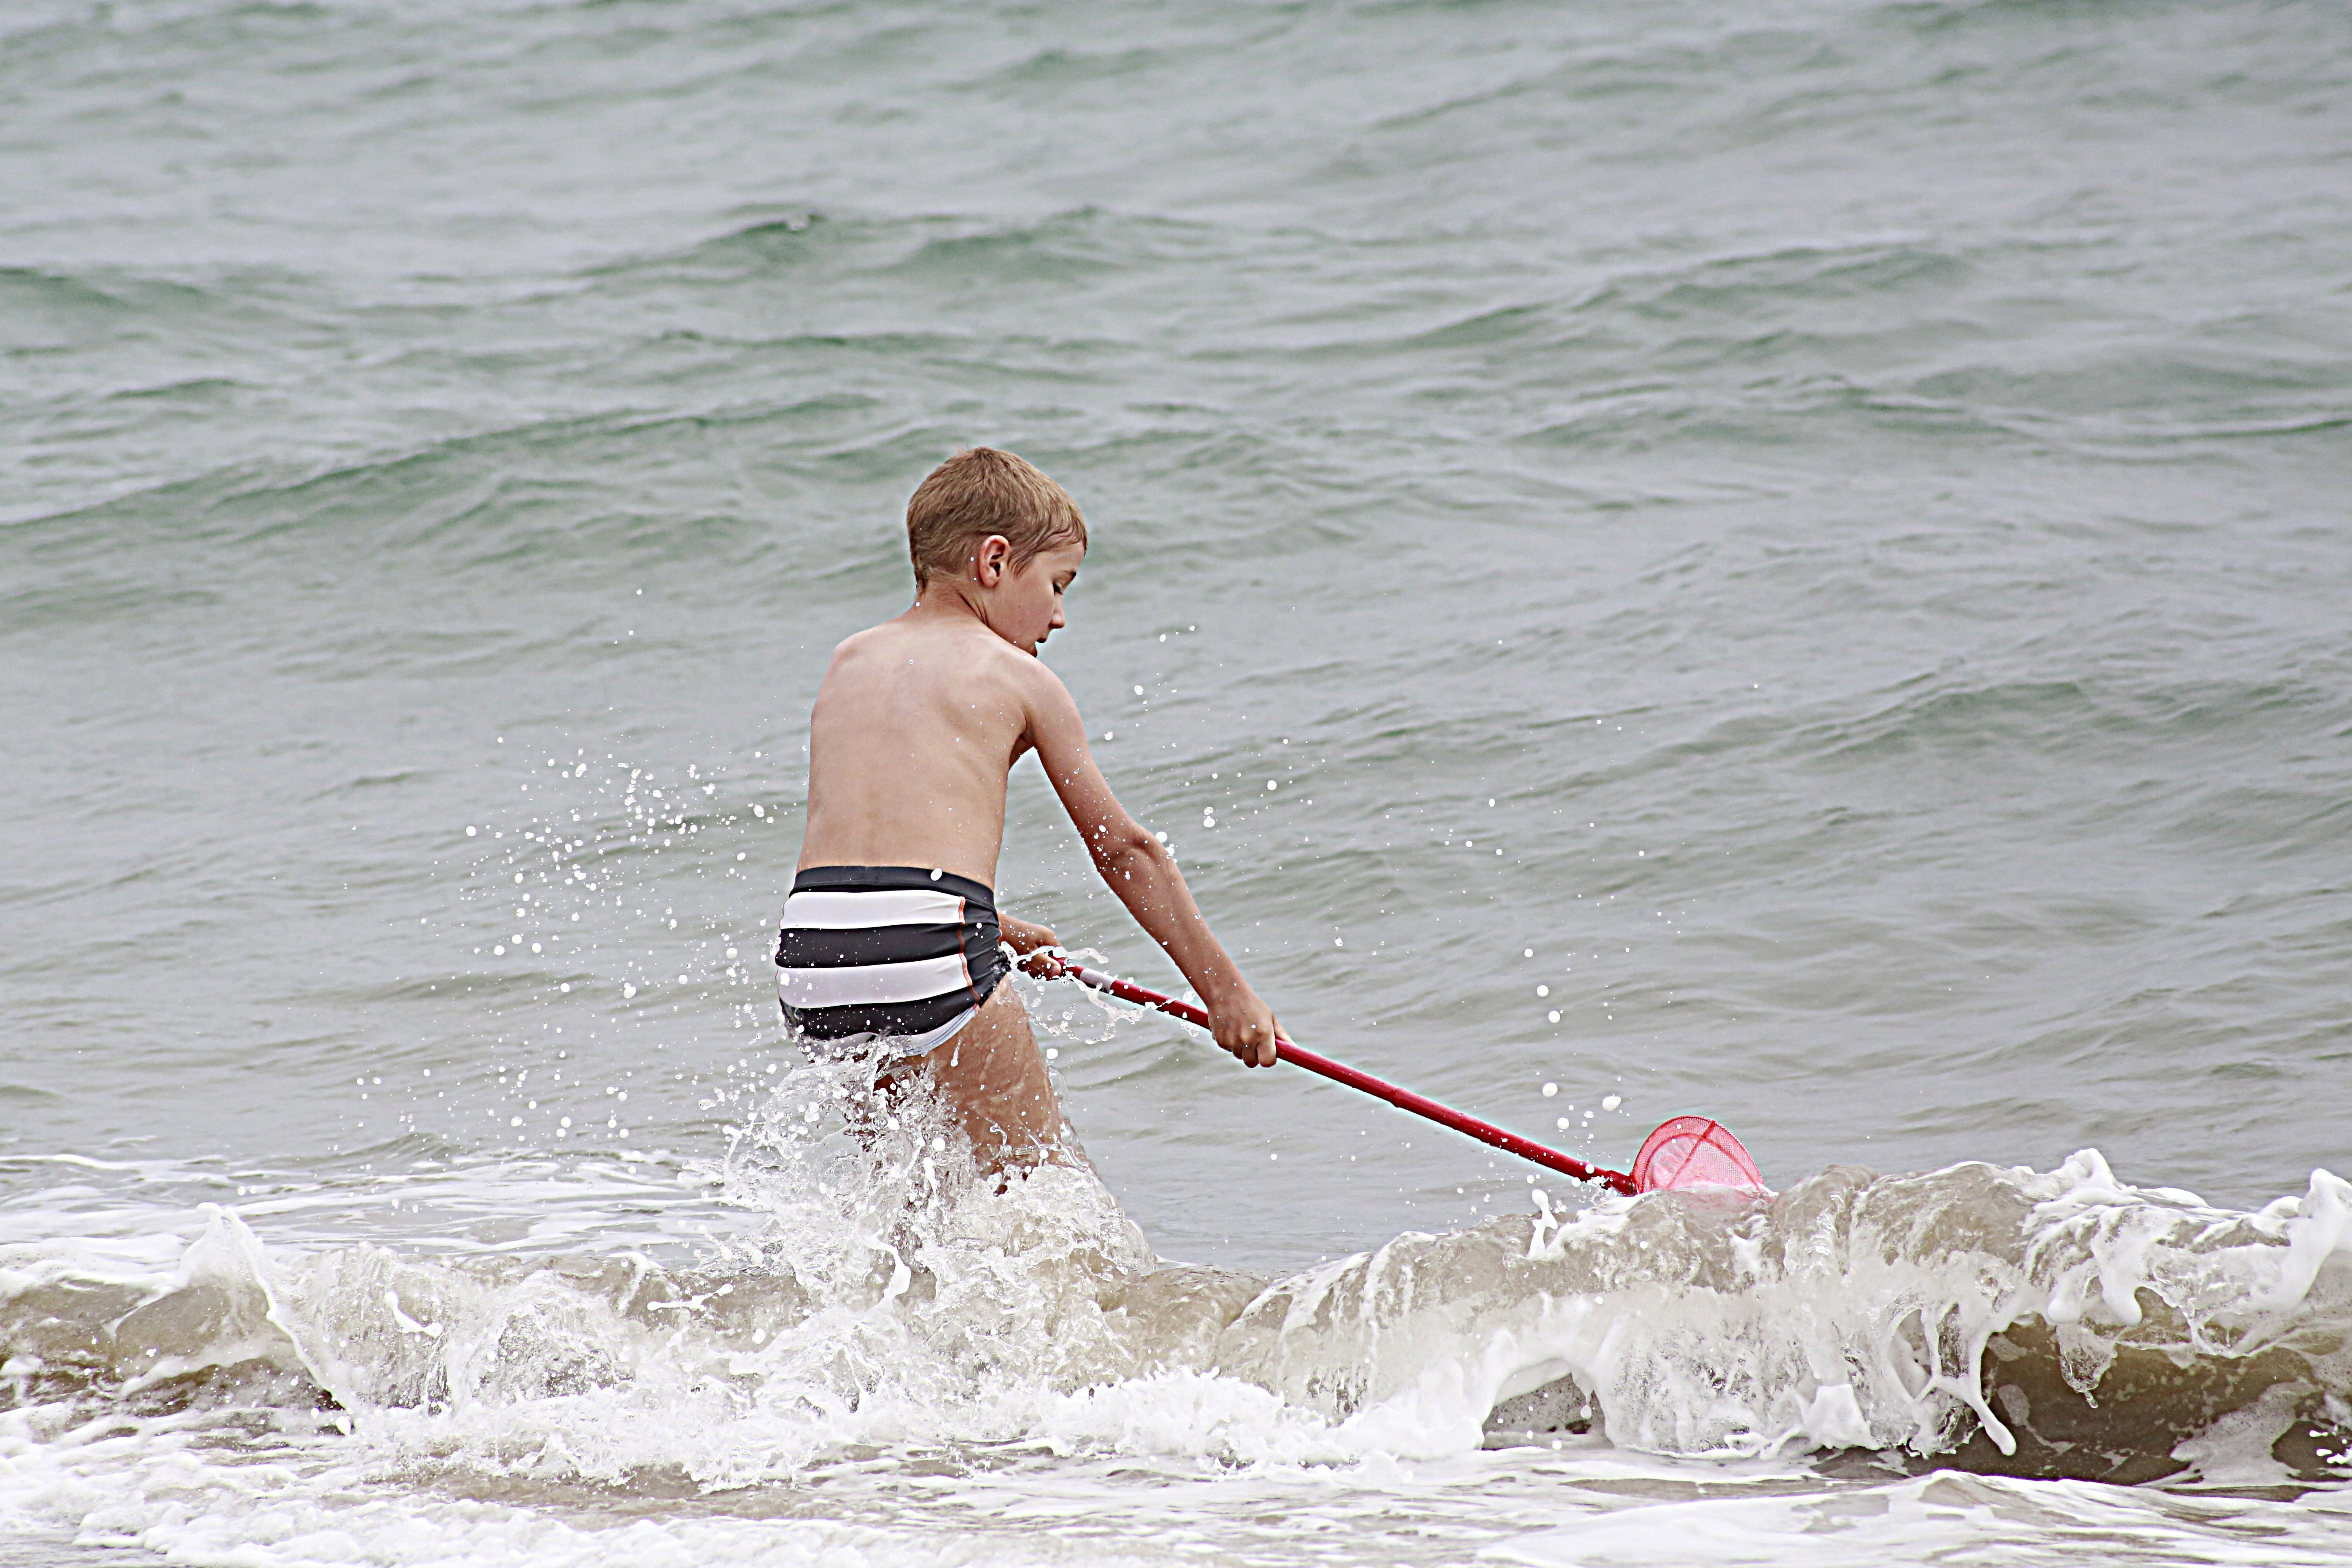
beach, sea, water, sand, people, sun, wave, paddle, fisherman, child, waves, sports, boating, skimboarding, water sport, waterskiing, wind wave, boardsport, surfing equipment and supplies, surface water sports